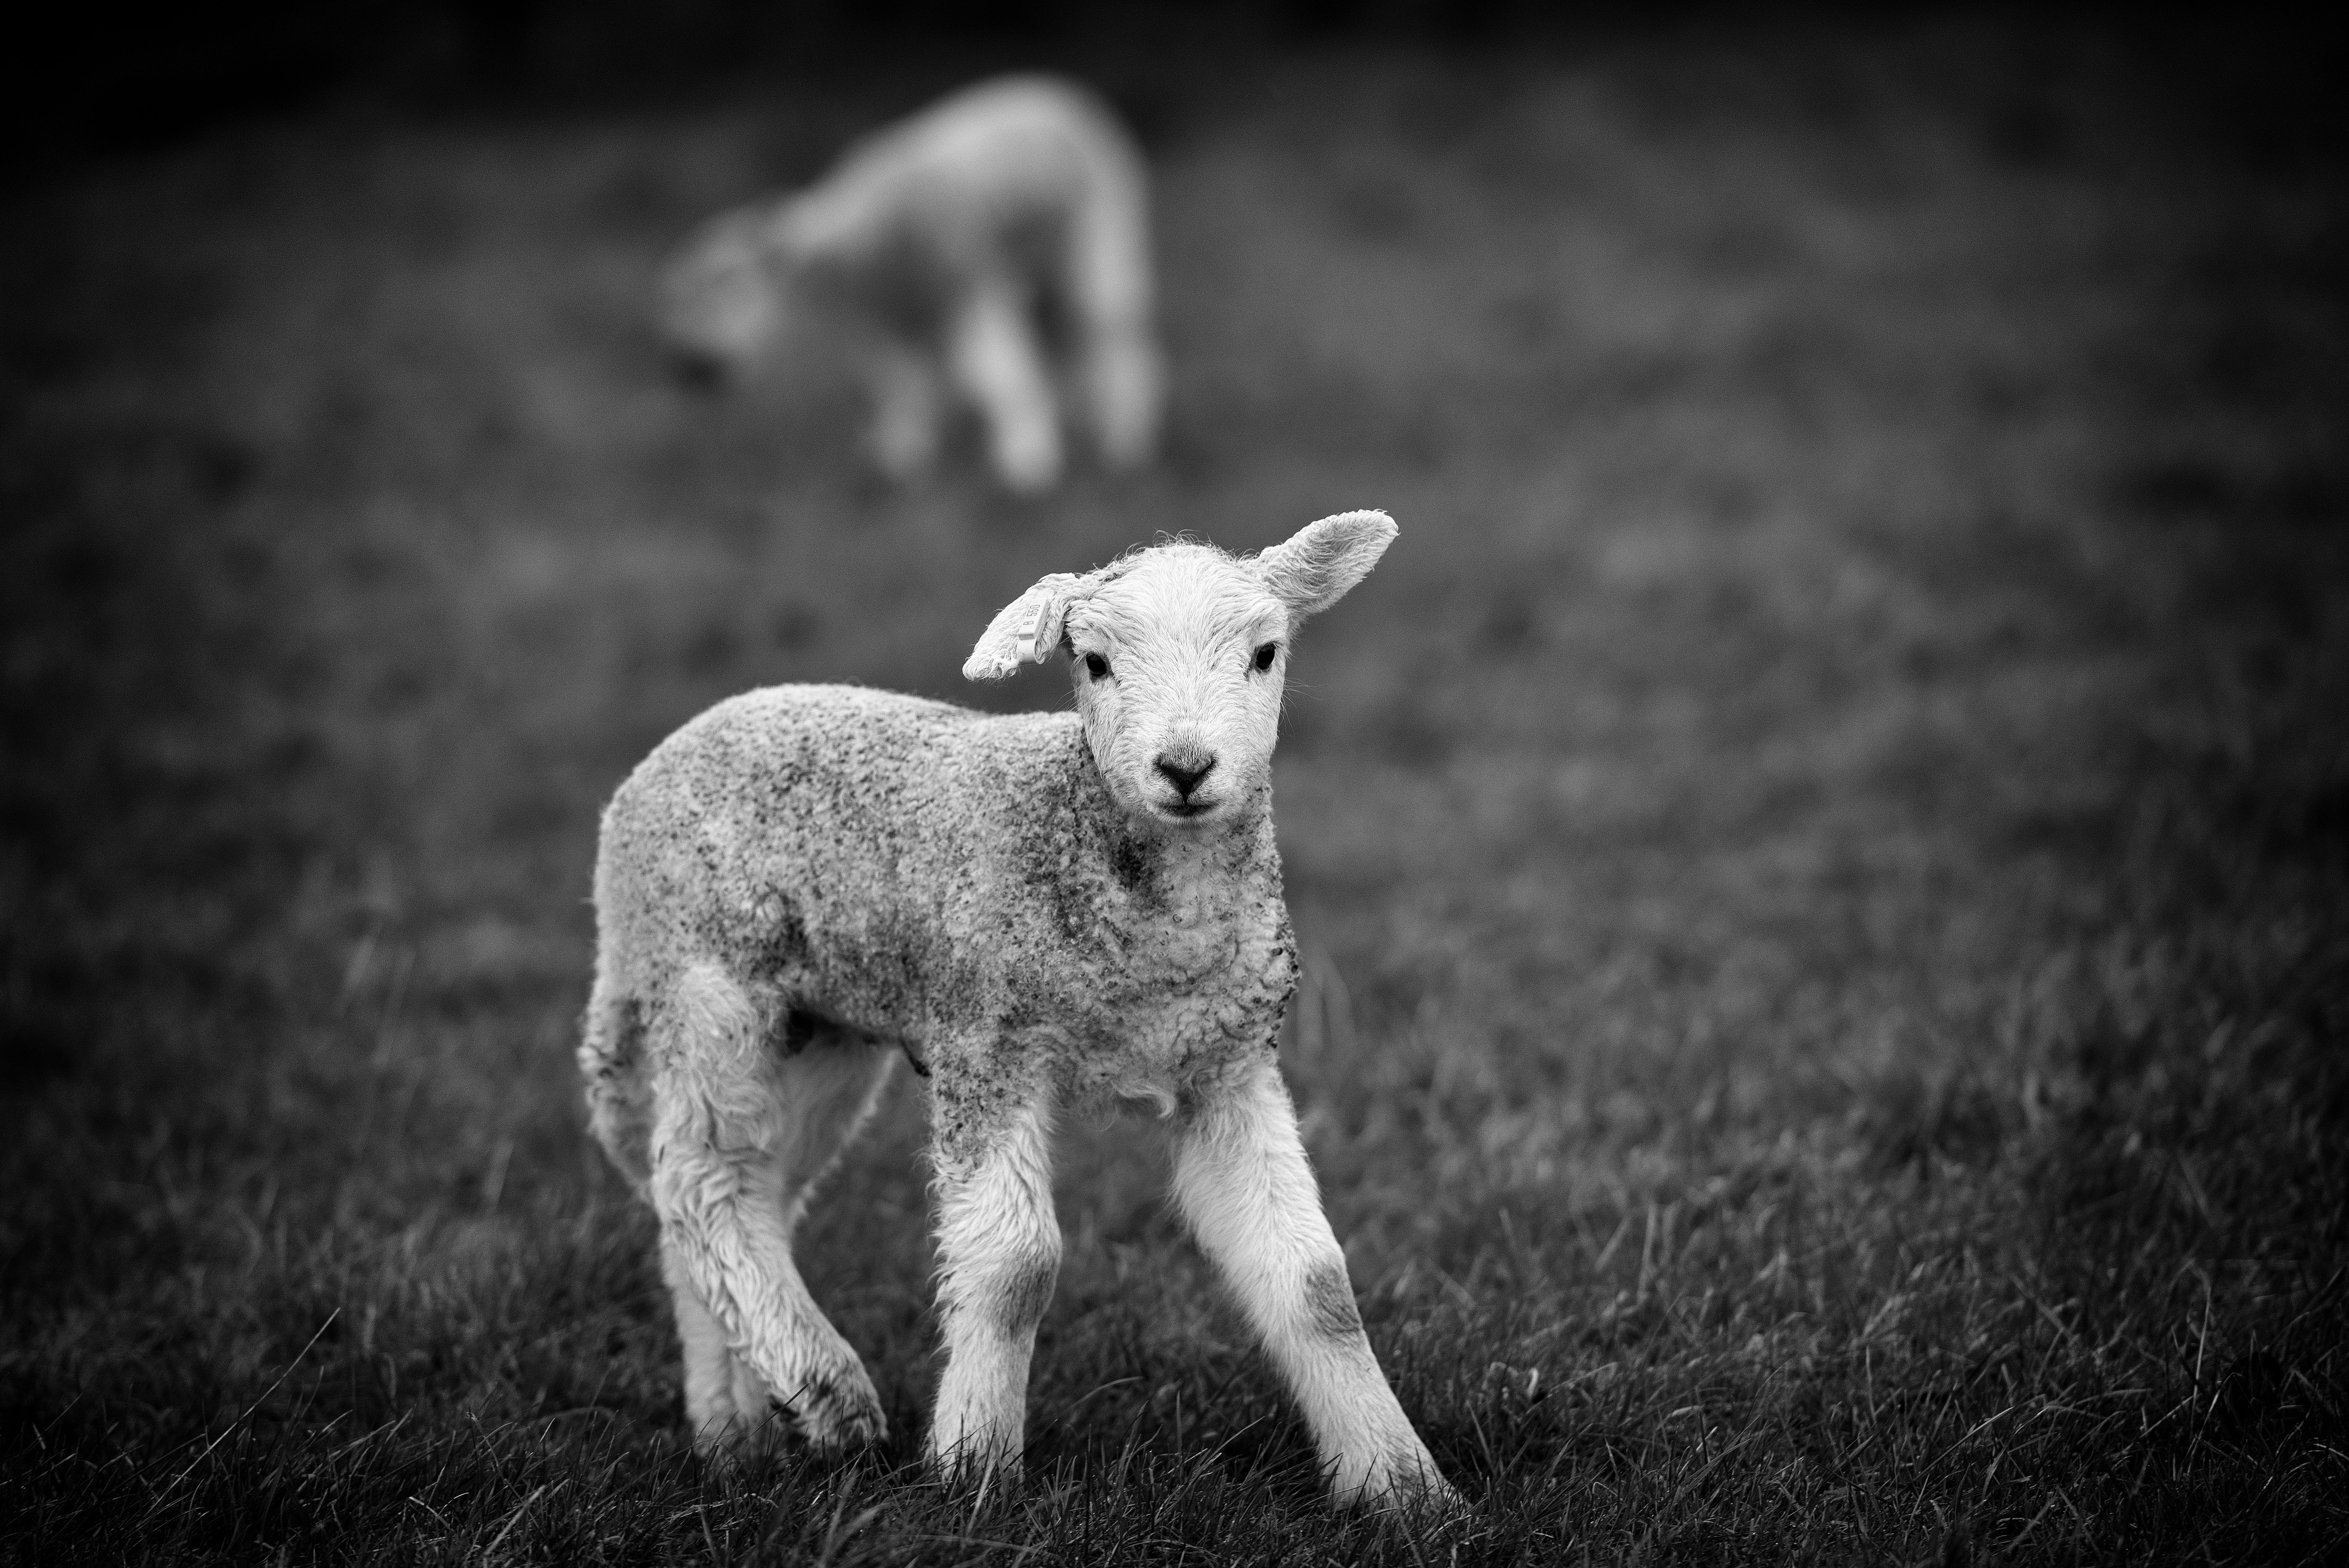
black and white, white, photography, sheep, mammal, monochrome, fauna, vertebrate, sheeps, monochrome photography